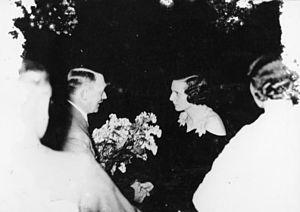
Helene Riefenstahl, dite Leni Riefenstahl, née le 22 août 1902 à Berlin et morte le 8 septembre 2003 à Pöcking, est une réalisatrice, photographe et actrice allemande.